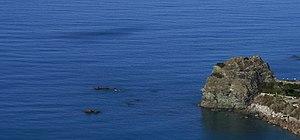
Les récifs de Coreca forment un groupe de roches qui se trouve dans la mer Tyrrhénienne, dans la frazione de Coreca en Calabre, en Italie.